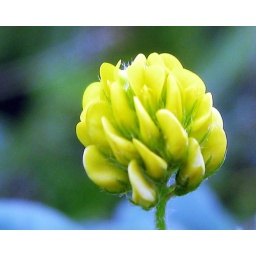
Pioneer plant in the pea family that produces black spiral pods